Nir David

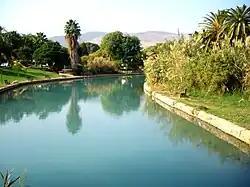

Nir David ("lit." David's Meadow) is a kibbutz in the Beit She'an Valley in northern Israel. Founded on 10 December 1936 as Tel Amal, the first of the tower and stockade settlements, it falls under the jurisdiction of Valley of Springs Regional Council. In it had a population of .